Ram Charan (guru)

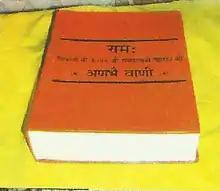
Picture of latest version of "Anubhav Vaani", the collection of works composed by Ram Charan Maharaj.

Swami Ram Charan Ji's works are collected in 'Vaani Ji'(वाणी जी) consisting of 36250 compositions. Each of these was spoken by him to his disciples.